Châteauneuf-du-Pape AOC

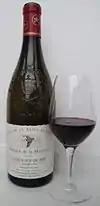
Cuvée de la Reine des Bois from Domaine de la Mordorée.

In most red Châteauneuf-du-Pape, Grenache noir is the most common variety, although some producers use a higher proportion of Mourvèdre. Grenache produces a sweet juice that can have almost a jam-like consistency when very ripe. Syrah is typically blended to provide color and spice, while Mourvèdre can add elegance and structure to the wine. Some estates produce varietal (100%) Grenache noir, while a few producers insist on using at least a token amount of all thirteen originally permitted varieties in their blend. One of the few estates to grow all these varieties and use them consistently in a blend is Château de Beaucastel.